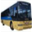
Label: bus